Shark meat

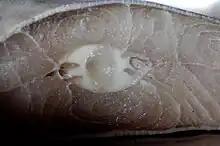
A cross-section of shark meat, showing its white cartilage

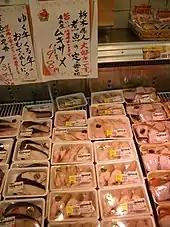
Shark meat at a supermarket in Japan

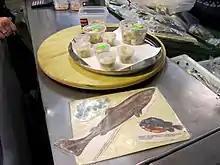
Fermented shark meat

Shark meat is a seafood consisting of the flesh of sharks. Several sharks are fished for human consumption, such as porbeagles, shortfin mako shark, requiem shark, and thresher shark, among others. Shark meat is popular in Asia, where it is often consumed dried, smoked, or salted. The largest consumer of shark meat in the World is Brazil, but it is also consumed regularly in Iceland, Japan, Australia, parts of India, parts of Canada, Sri Lanka, areas of Africa, Mexico and Yemen.